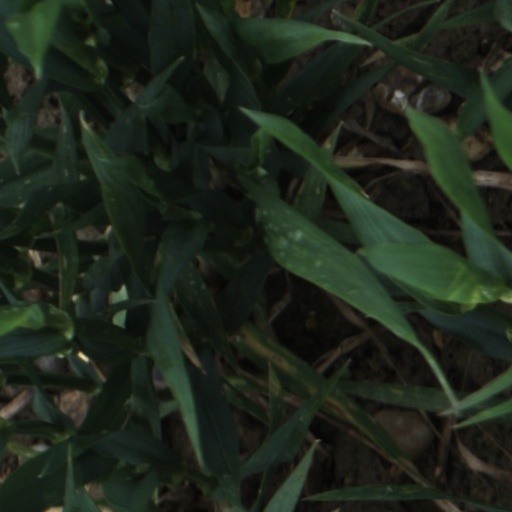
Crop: wheat